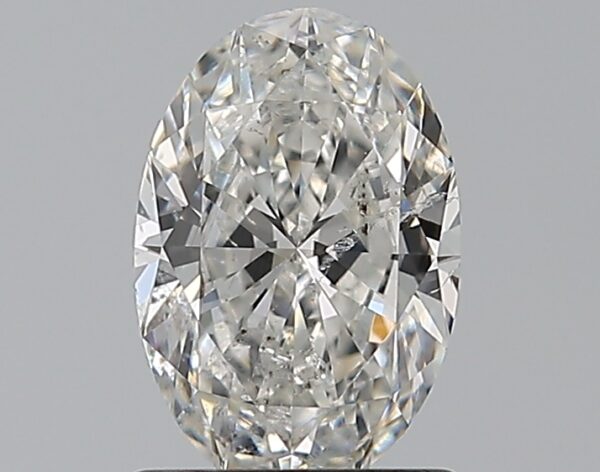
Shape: oval
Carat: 1
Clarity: SI2
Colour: G
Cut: EX
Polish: EX
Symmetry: EX
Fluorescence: N
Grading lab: GIA
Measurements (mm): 8.17 x 5.44 x 3.33